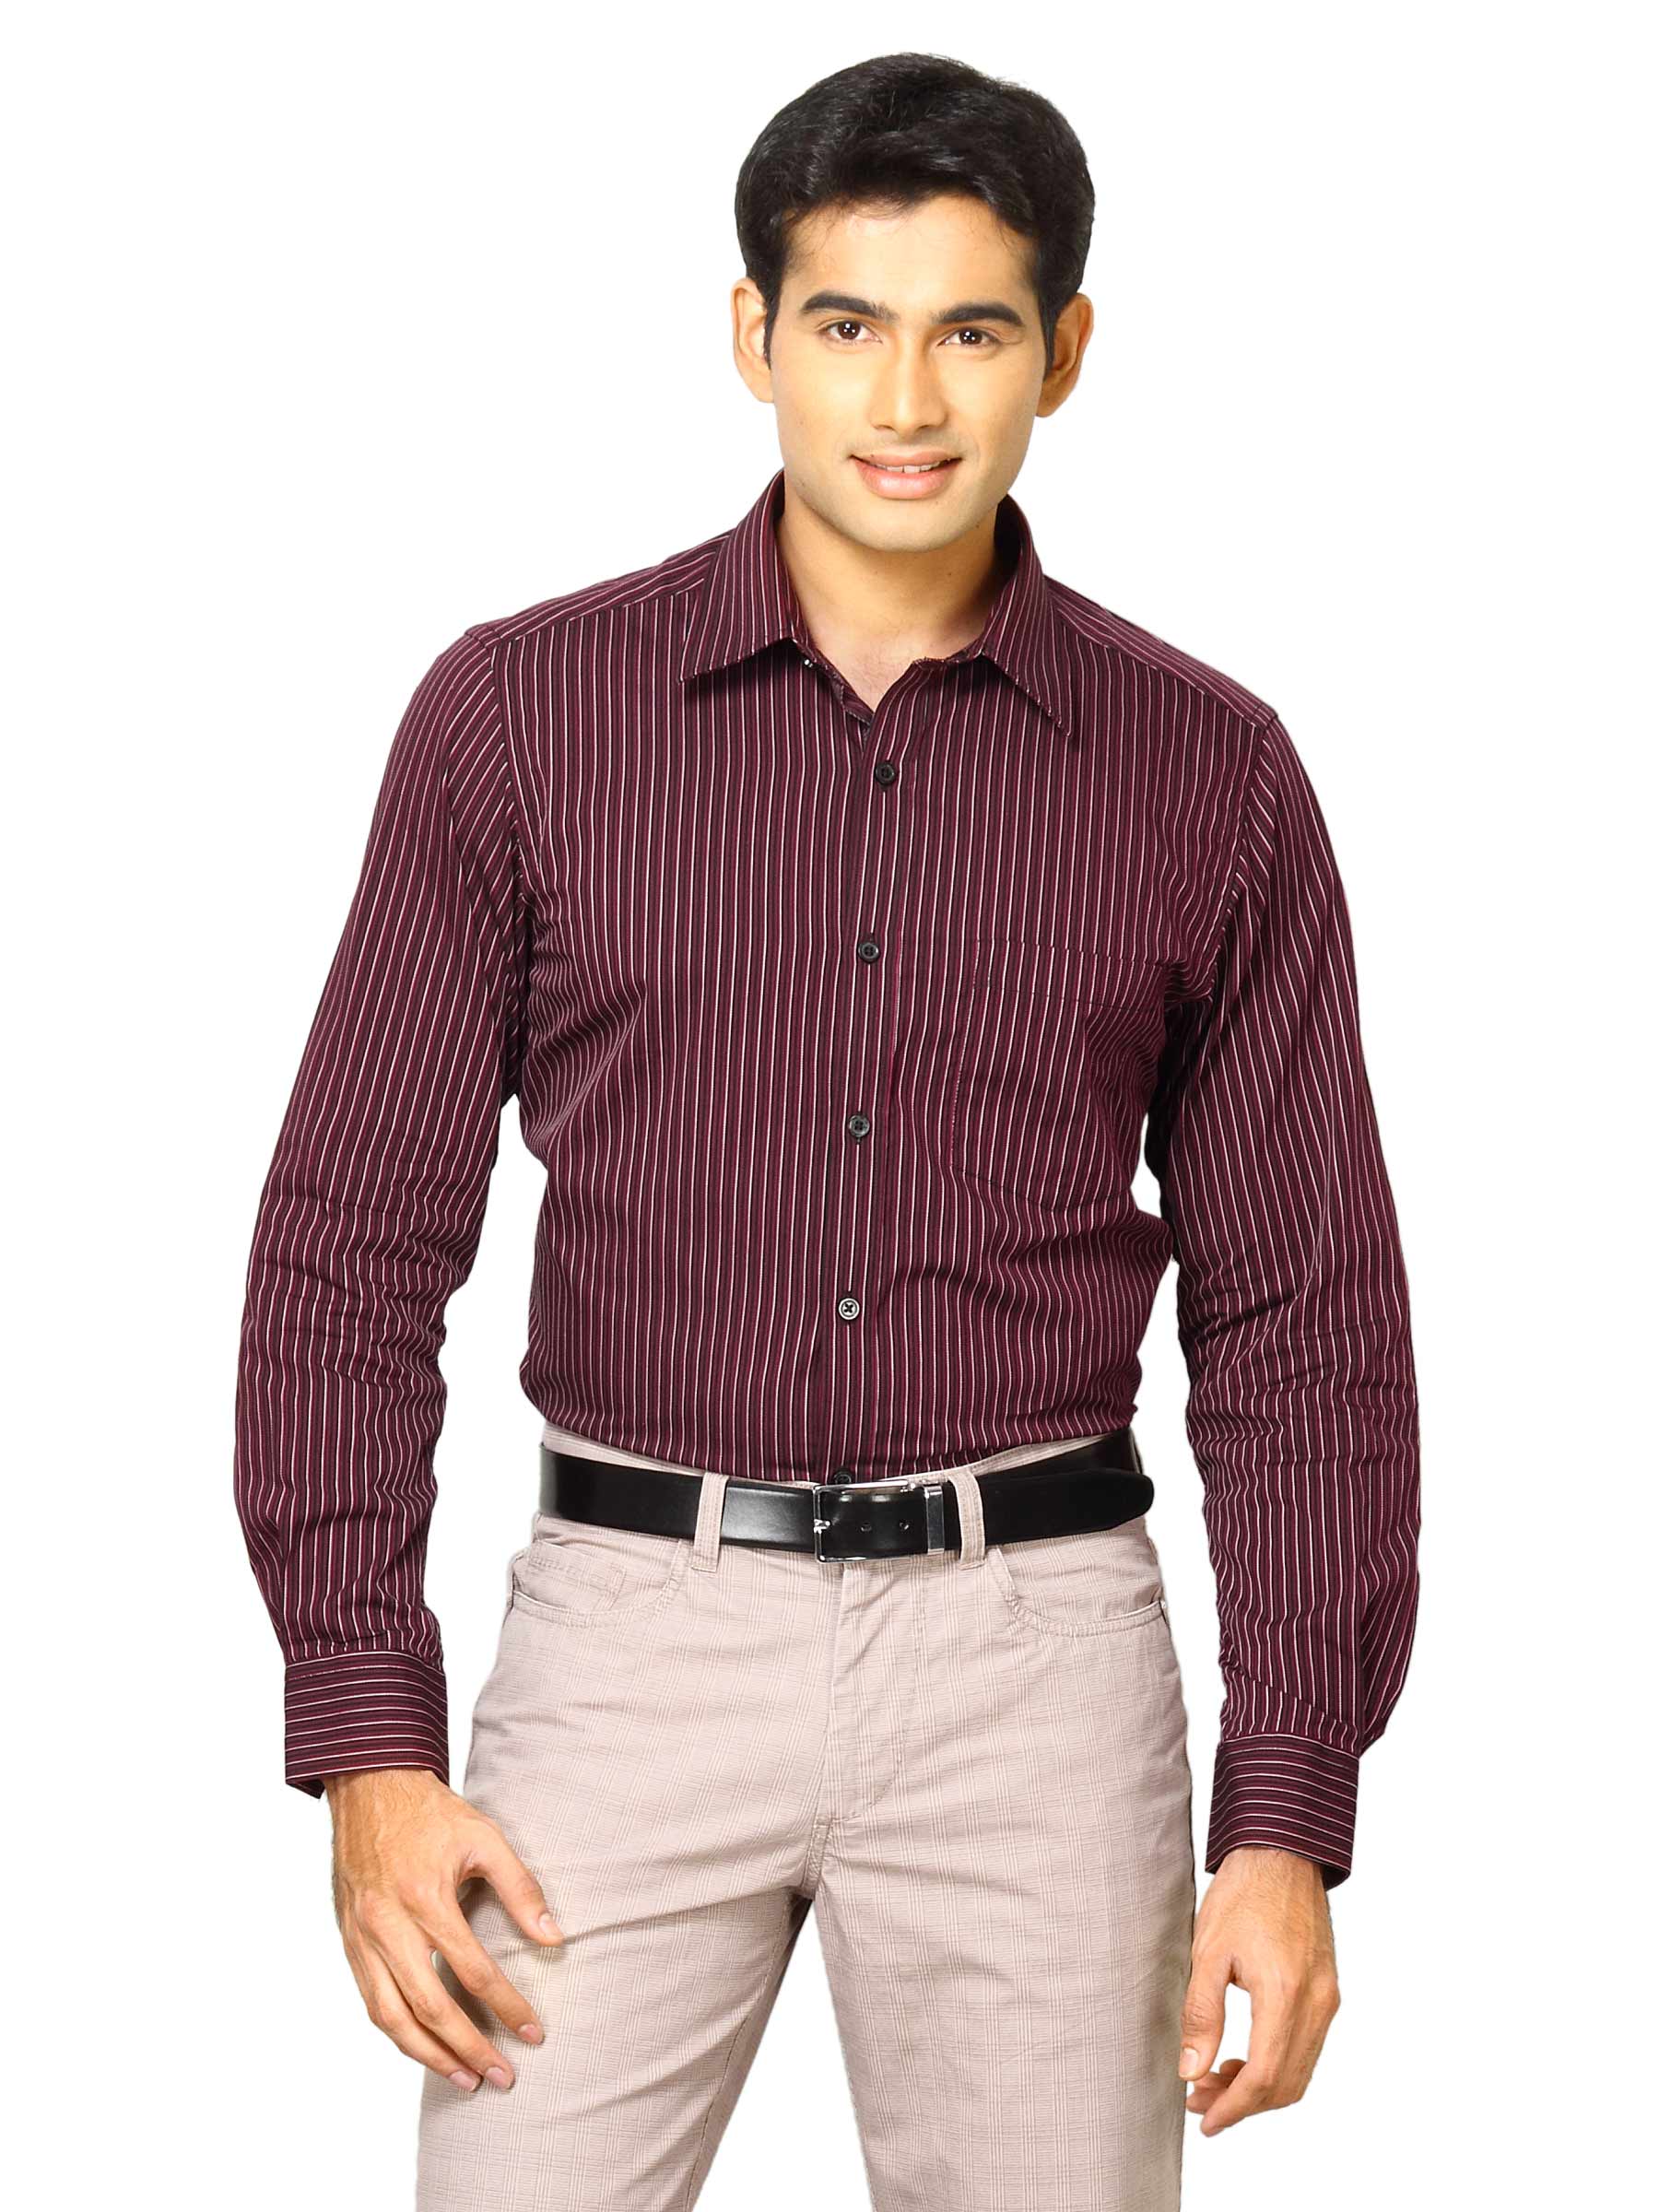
Indigo Nation Men Bling PC Red Shirt
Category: Apparel / Topwear / Shirts
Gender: Men
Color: Red
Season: Fall 2011
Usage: Casual